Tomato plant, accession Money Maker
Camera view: vertical (180 deg); turntable rotation: 30 degrees
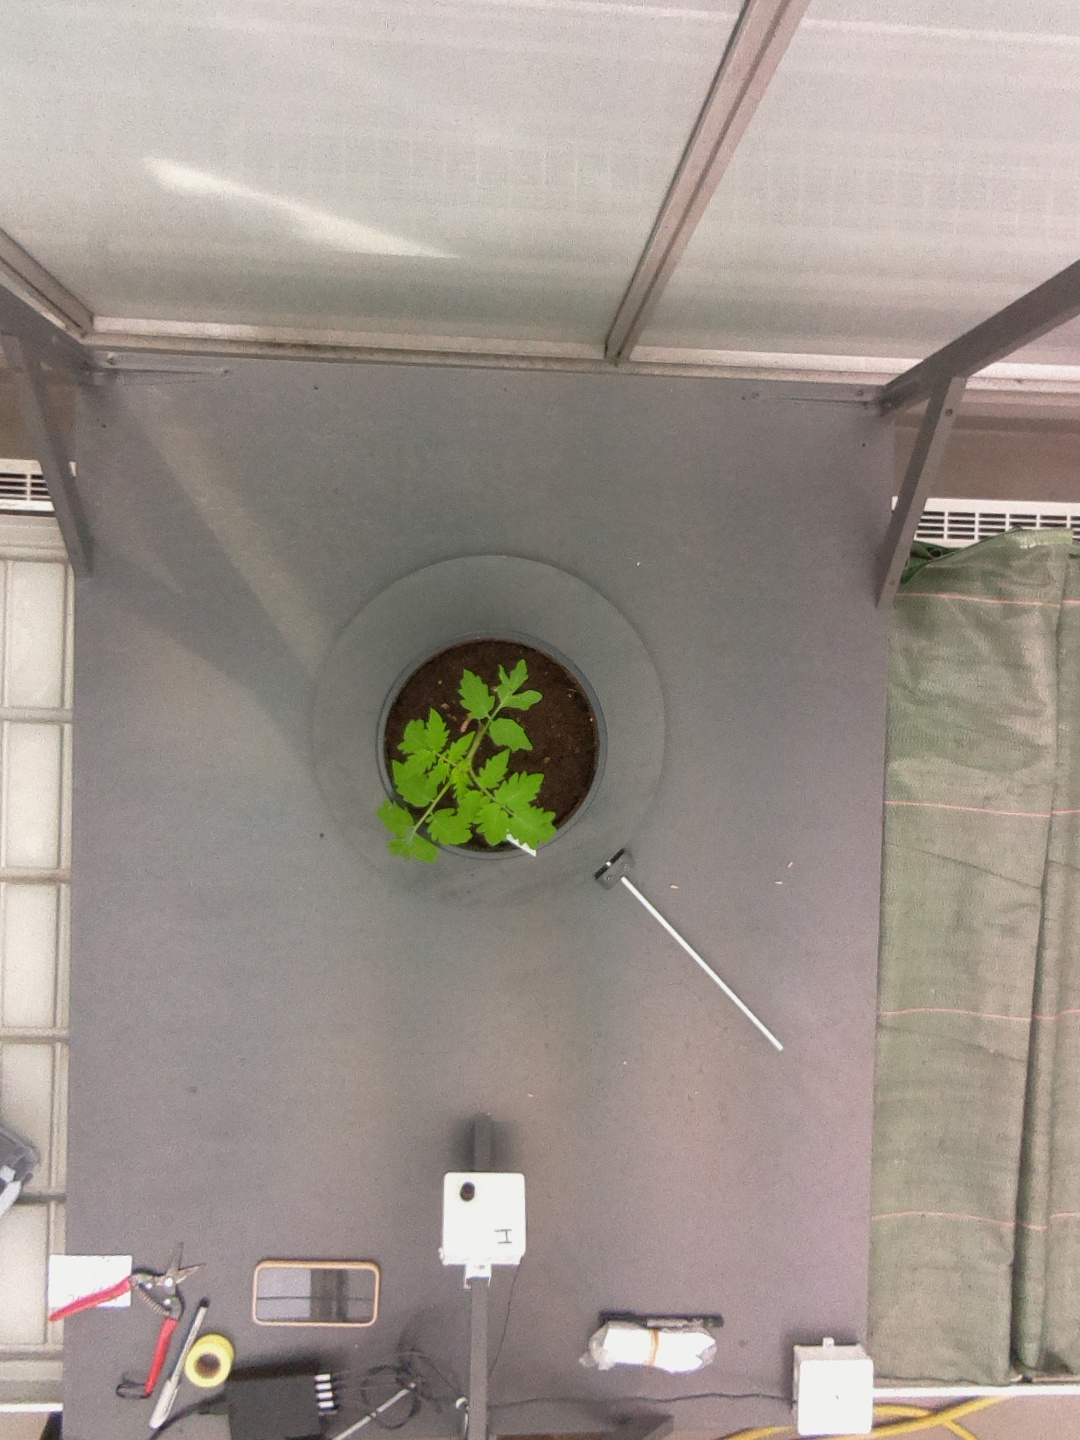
BBCH growth stage 13: 6 of true leaves visible